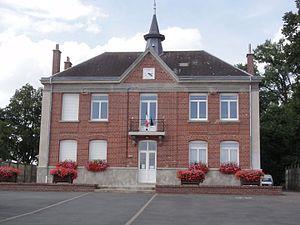
Lempire (Aisne) mairie
Lempire est une commune française située dans le département de l'Aisne, en région Hauts-de-France.